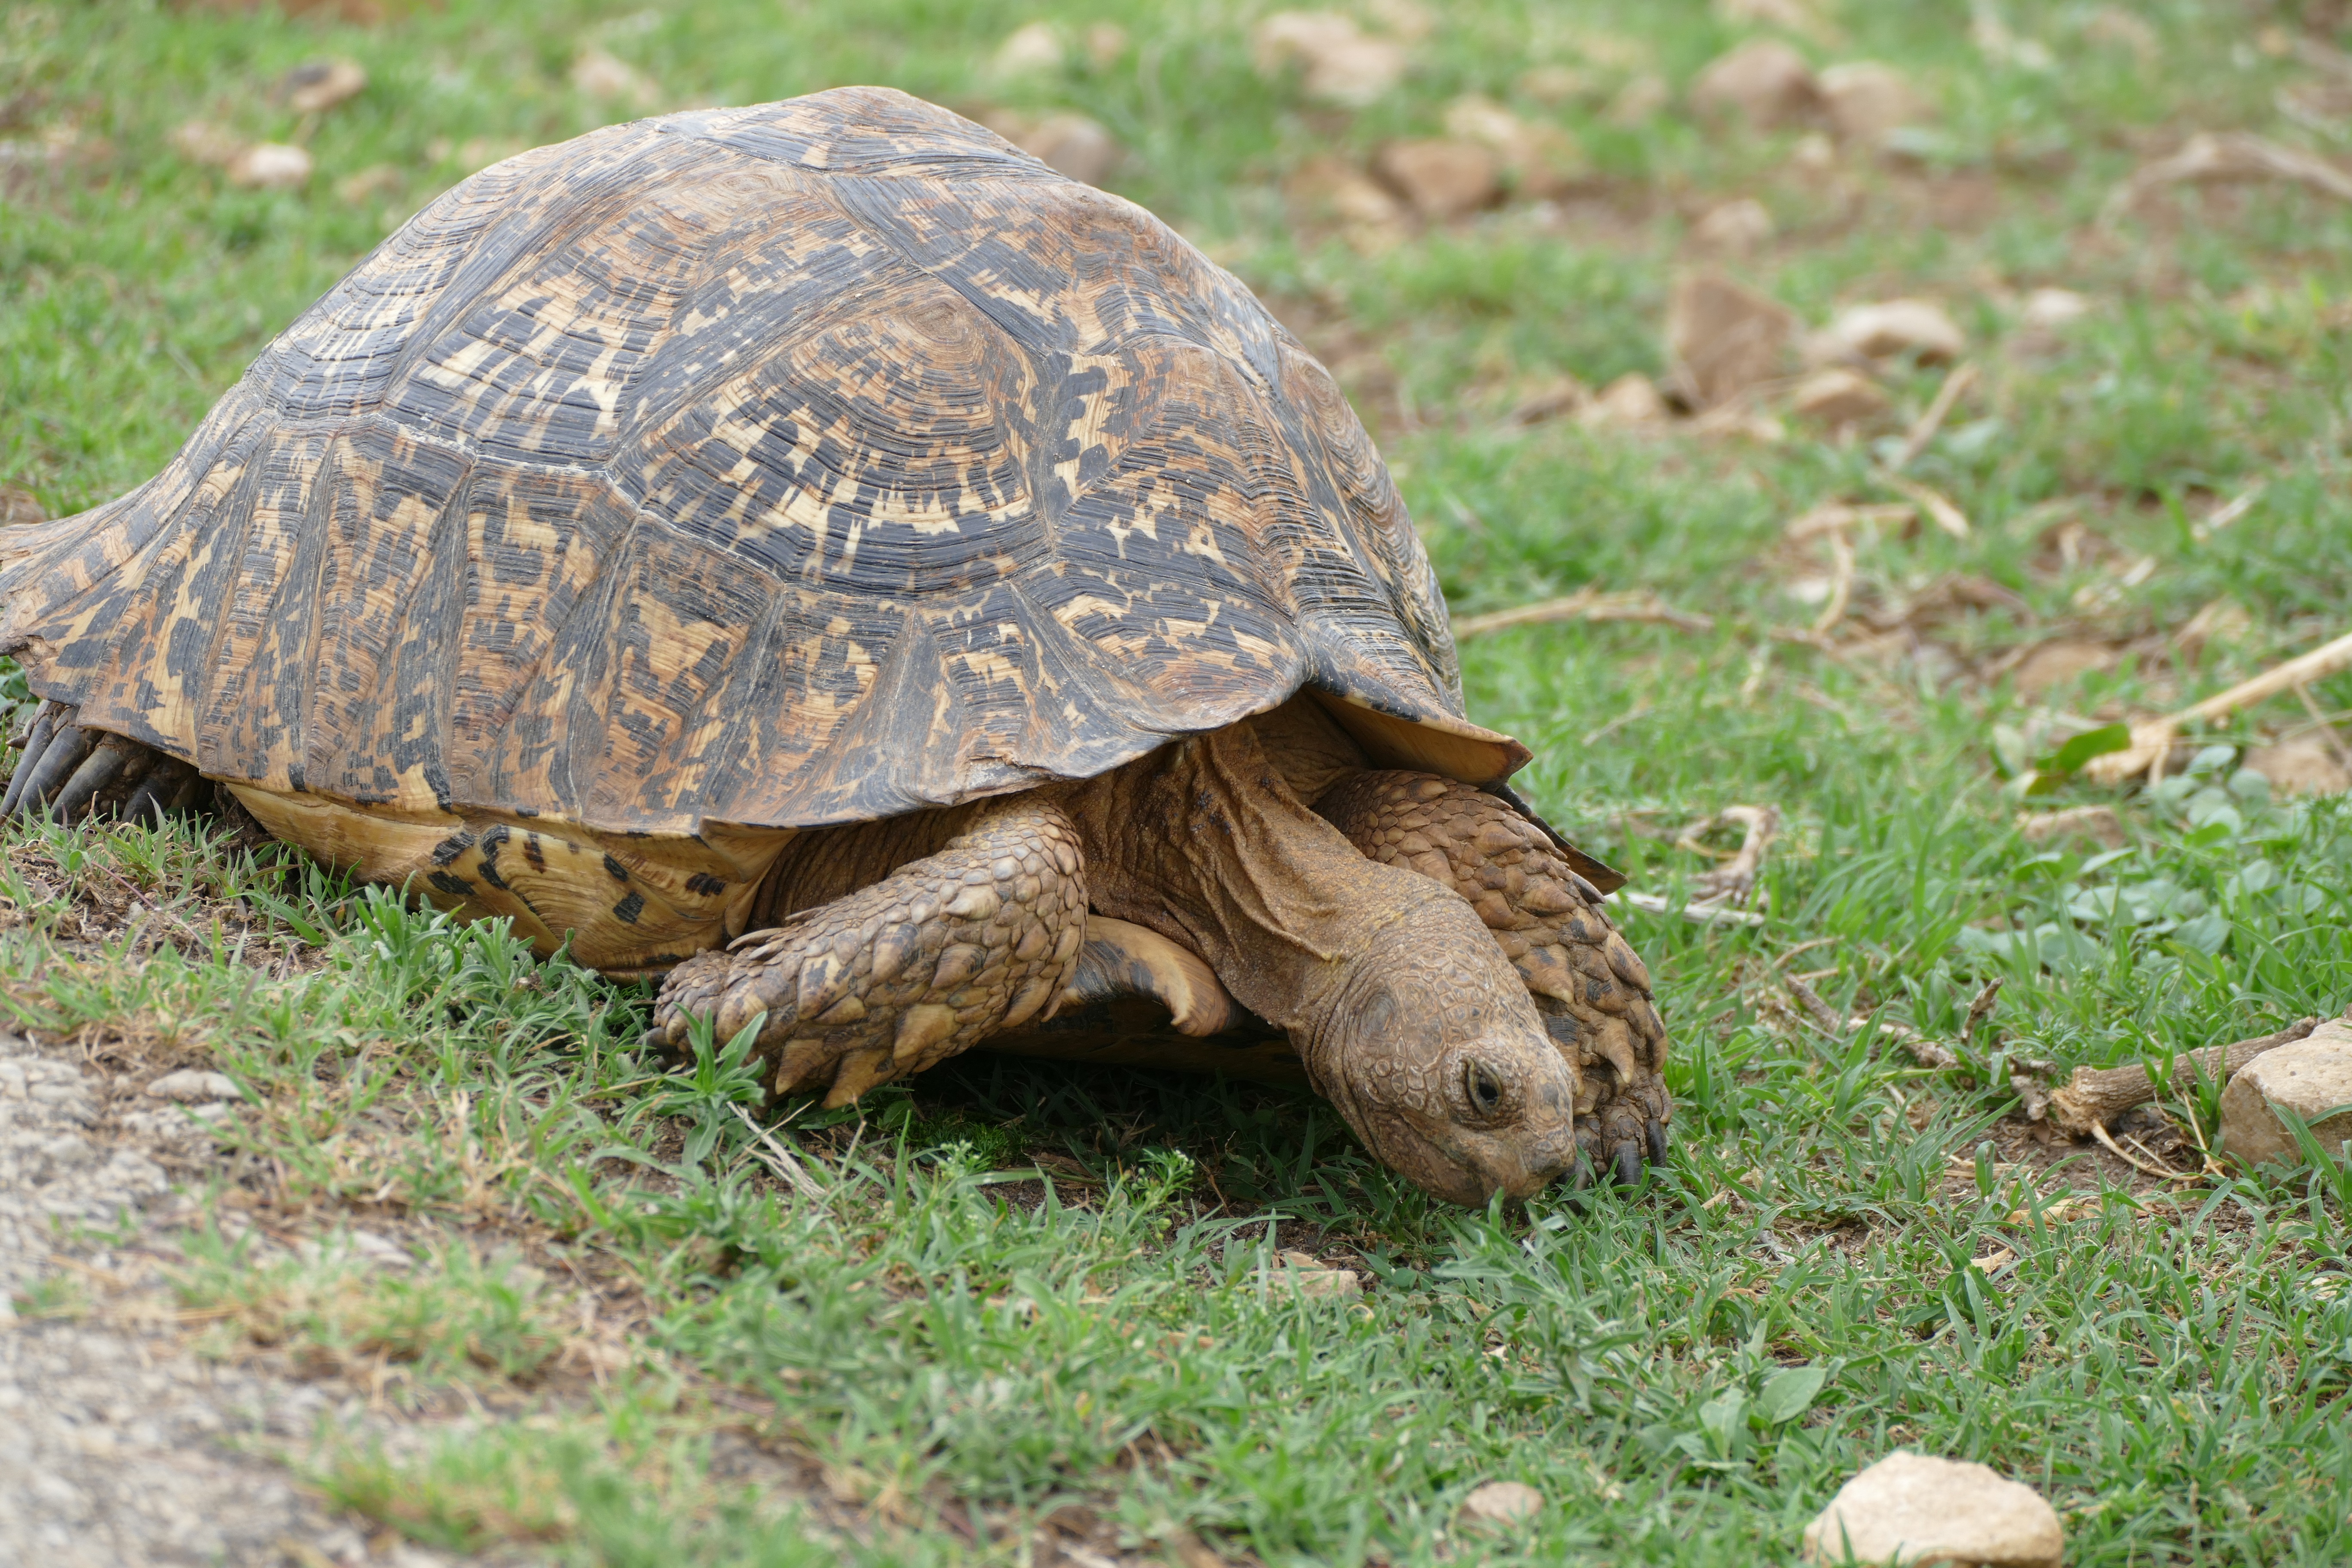
wildlife, africa, turtle, reptile, fauna, tortoise, vertebrate, box turtle, common snapping turtle, emydidae, chelydridae, addo